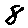
Label: 8